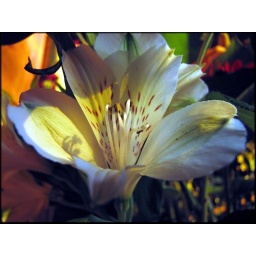
flower in a bouquet